Falls of the Ohio State Park

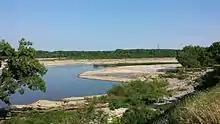
View of the fossil bed from the overlook

Falls of the Ohio State Park is a state park in the U.S. state of Indiana. It is located on the banks of the Ohio River at Clarksville, Indiana, across from Louisville, Kentucky. The park is part of the Falls of the Ohio National Wildlife Conservation Area. The exposed fossil beds of the Jeffersonville Limestone dated from the Devonian period are the main feature of the park, attracting about 160,000 visitors annually. The Falls was the site where Lewis and Clark met for the Lewis and Clark Expedition at George Rogers Clark's cabin.